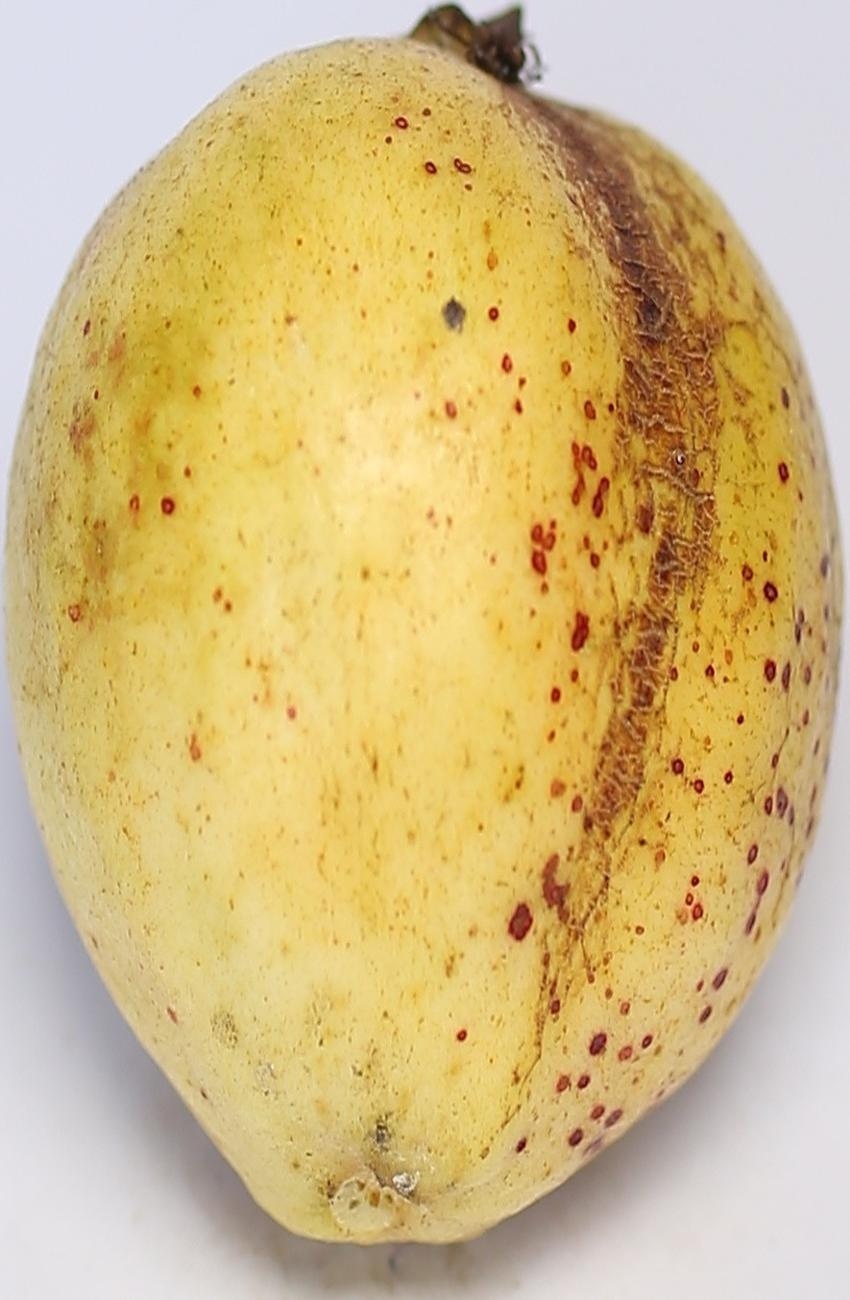
Maturity: ripe
Variety: riyali